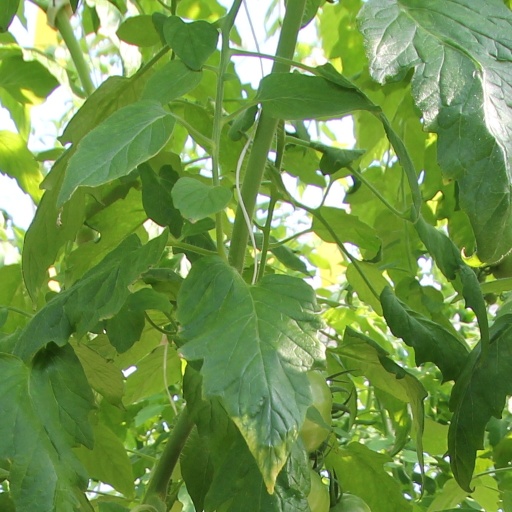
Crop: tomato